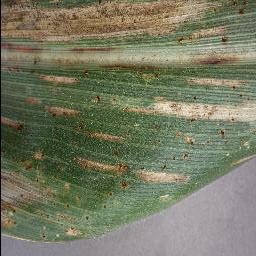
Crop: corn
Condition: (maize)_cercospora_spot_gray_spot